Bèze (river)

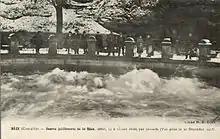
Flood of the river at Bèze on 20 December 1913 caused by a major outburst at the spring

The communes vulnerable to this risk according to the Direction régionale de l'environnement (DIREN) are Mirebeau and Bourberain.